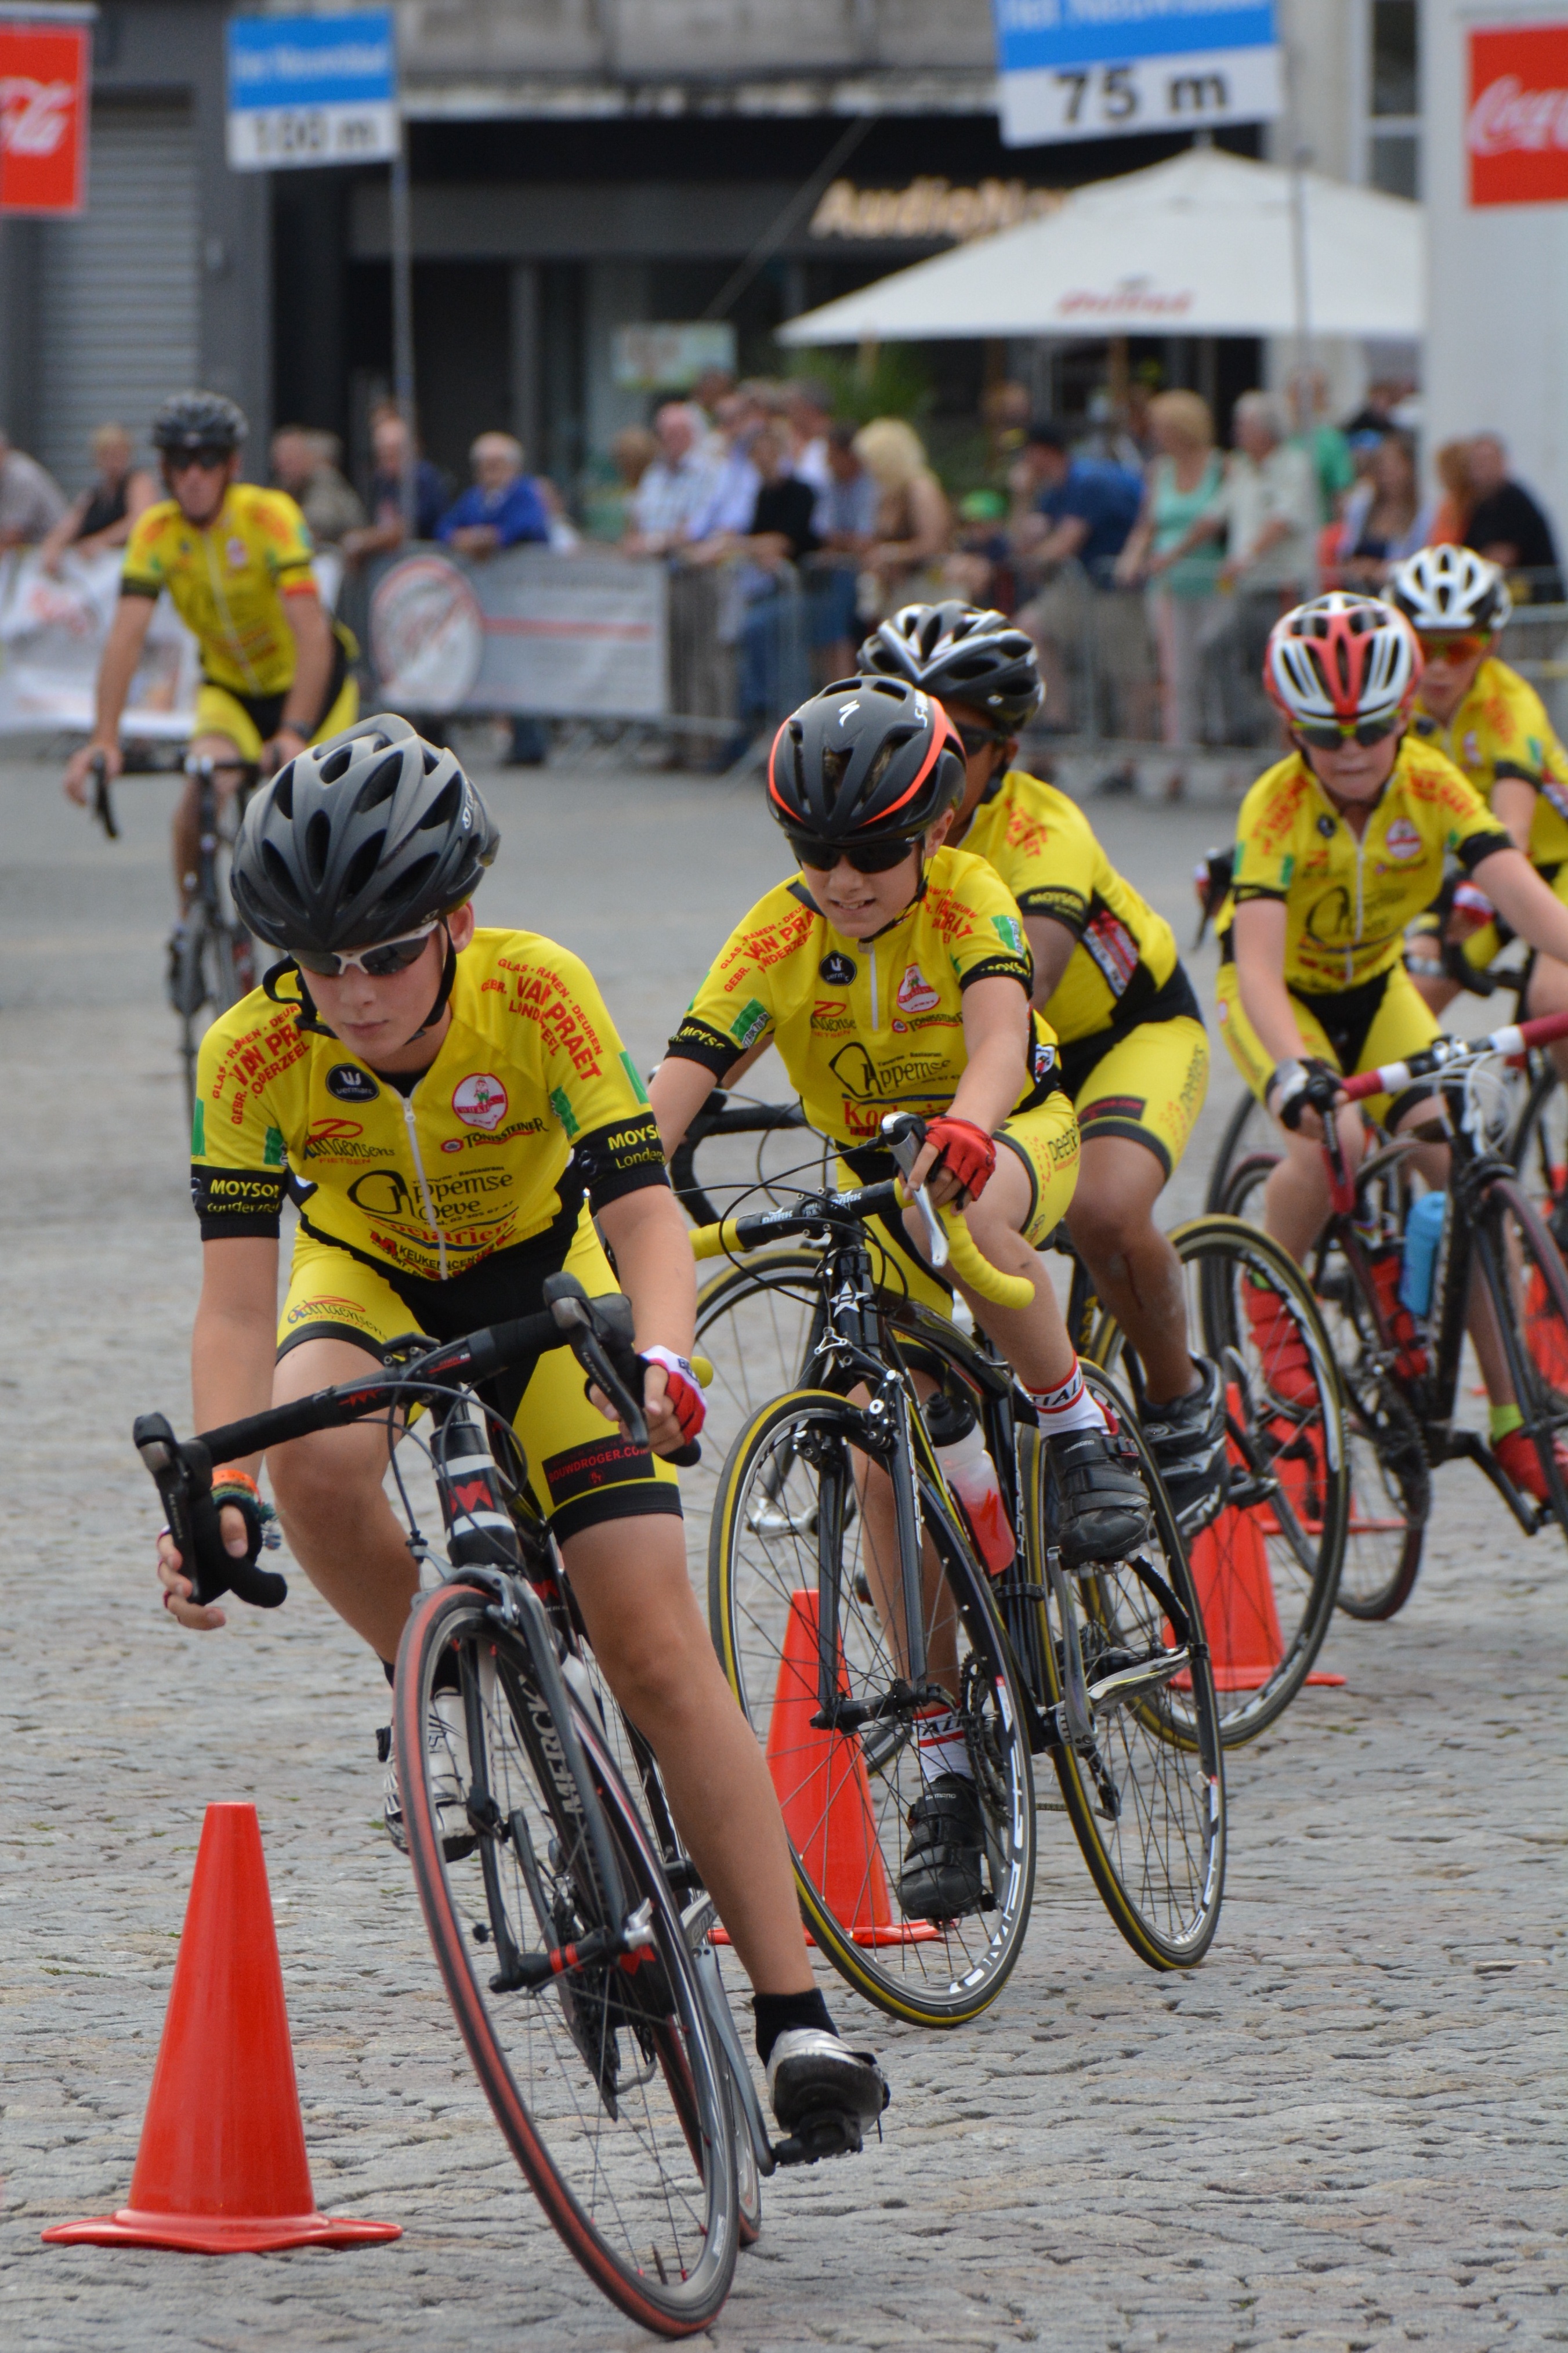
people, bicycle, vehicle, training, health, sports equipment, mountain bike, cycling, race, children, sports, racing, agility, road cycling, cycle sport, cyclo cross bicycle, cyclo cross, bicycle racing, road bicycle, endurance sports, racing bicycle, road bicycle racing, duathlon